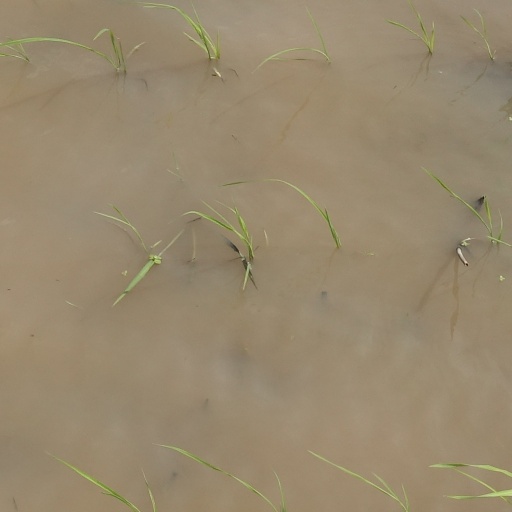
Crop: rice